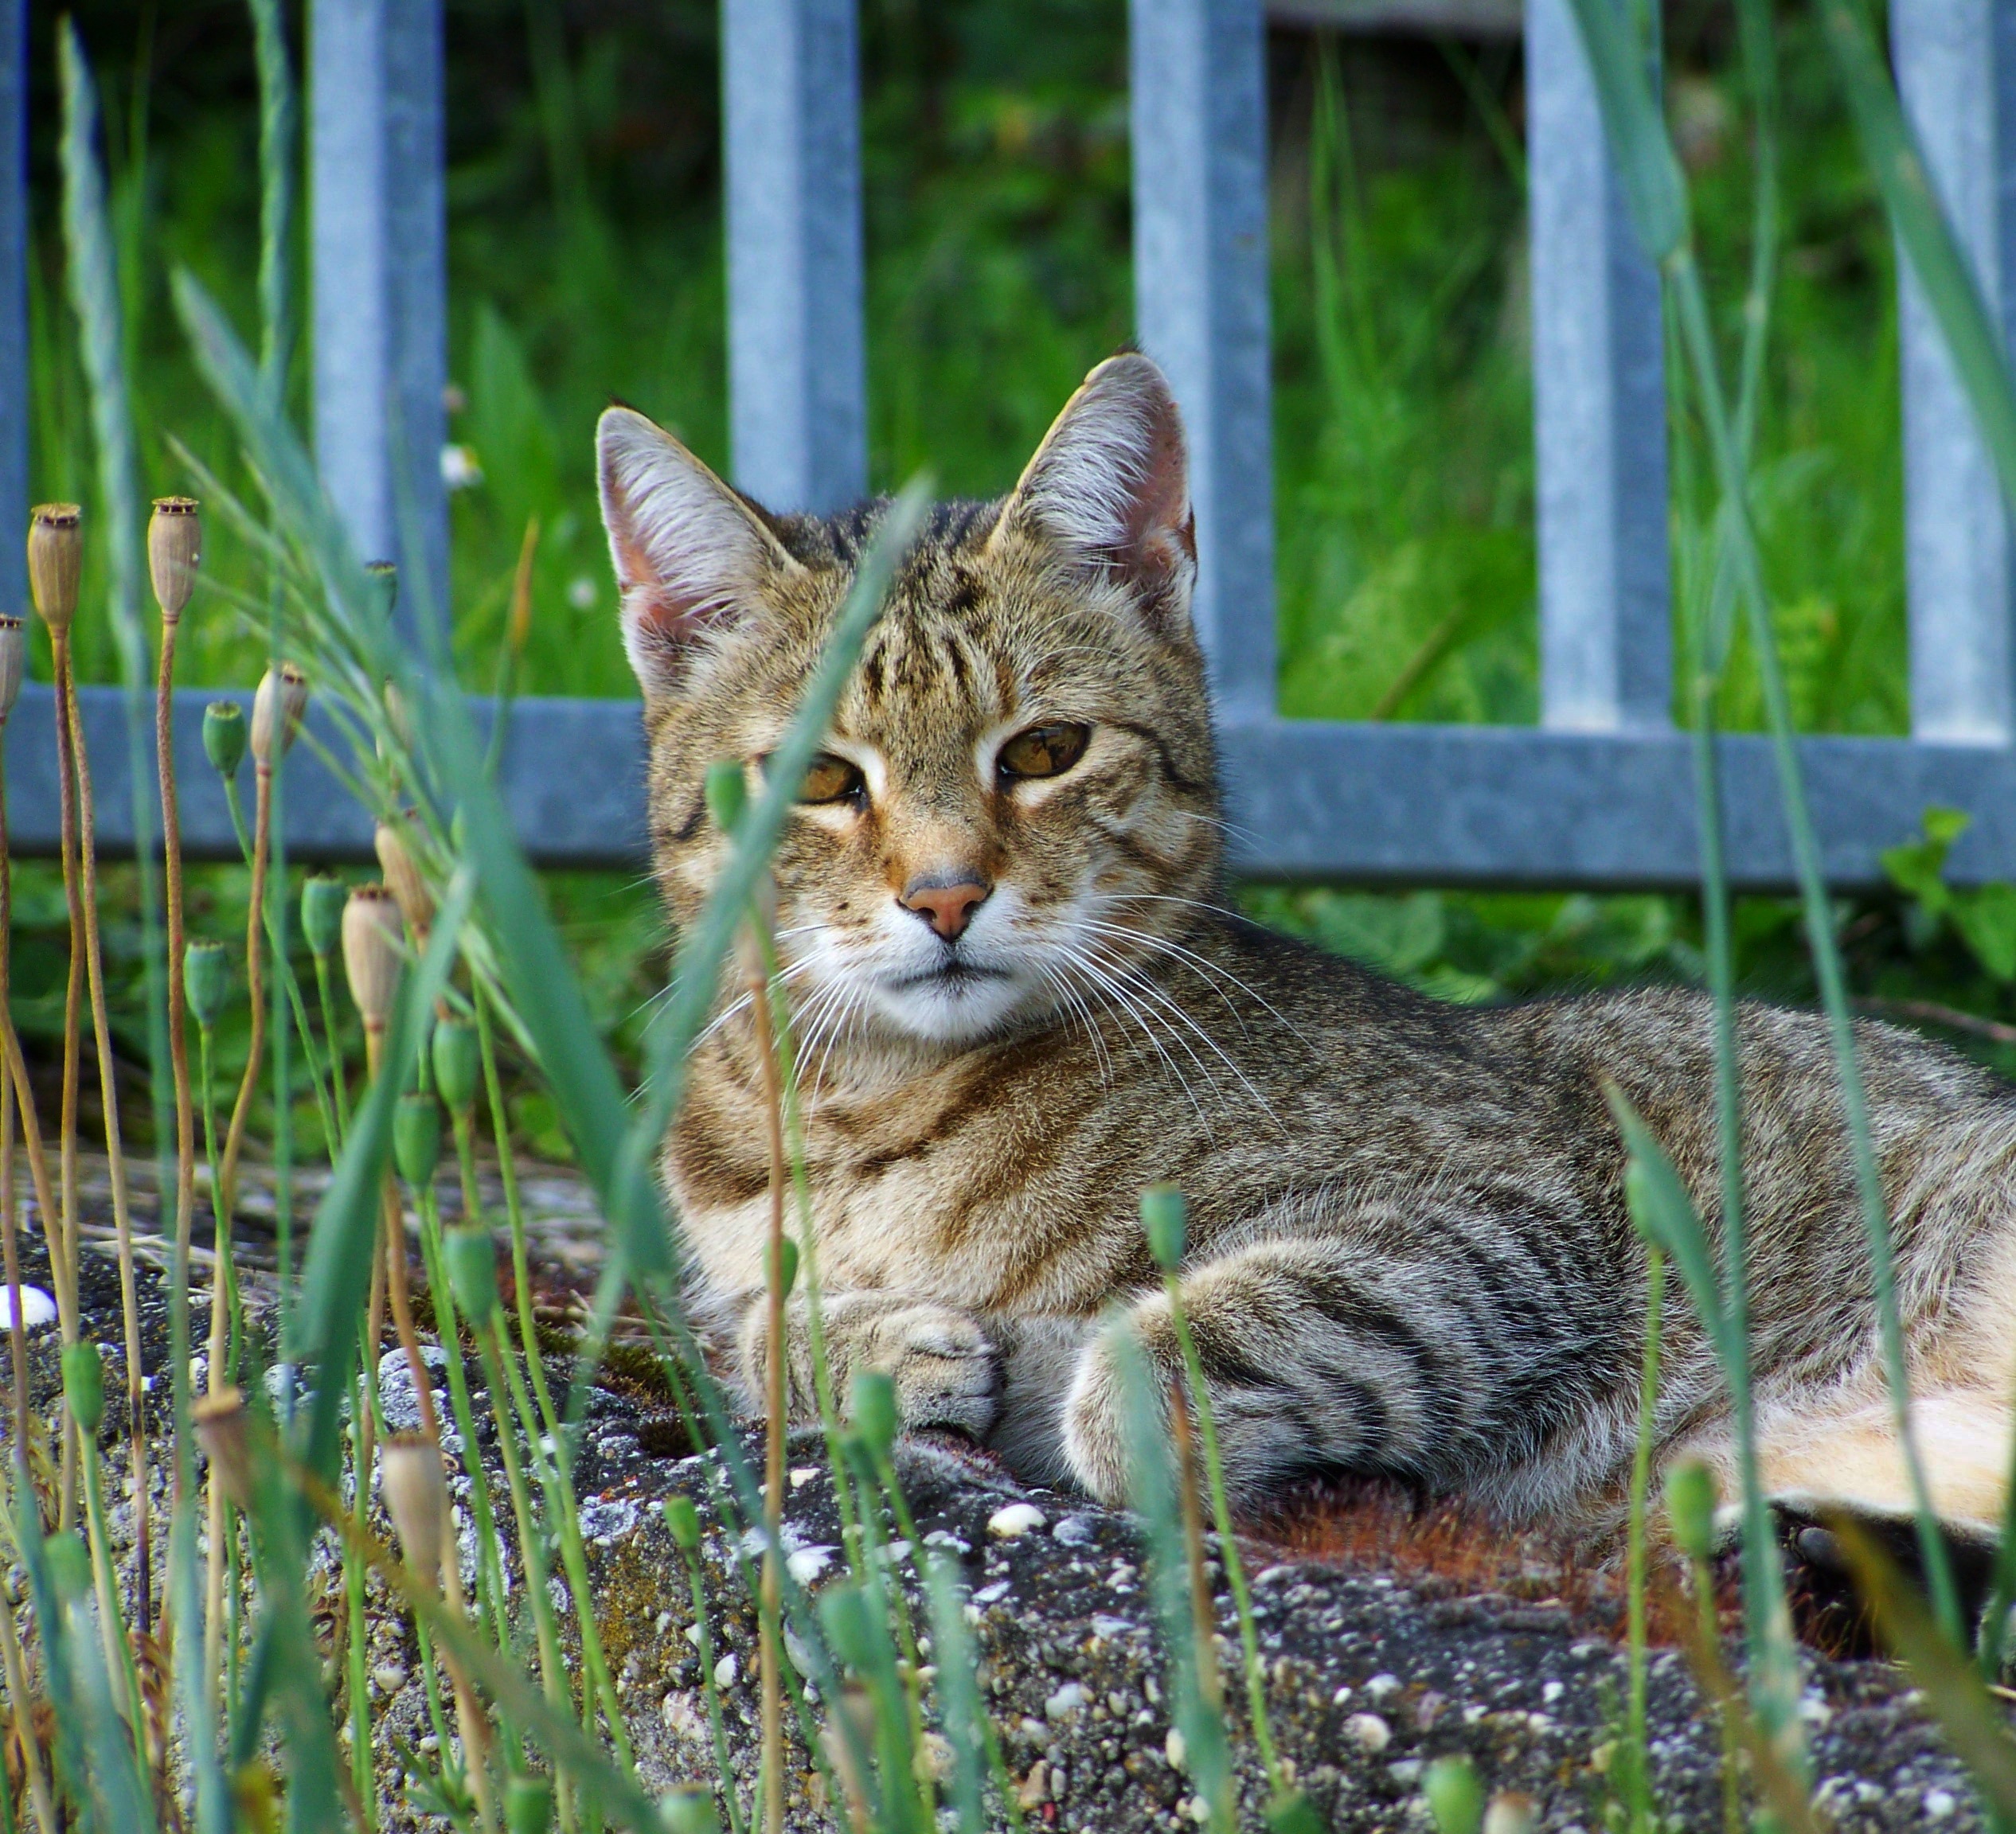
grass, animal, wildlife, cat, tabby, mammal, fauna, whiskers, vertebrate, bobcat, tabby cat, wild cat, small to medium sized cats, cat like mammal, pixie bob, rusty spotted cat